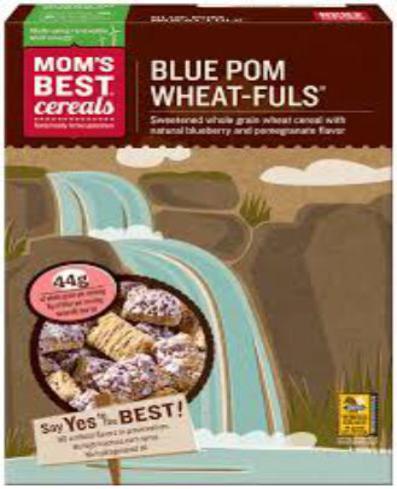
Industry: Food